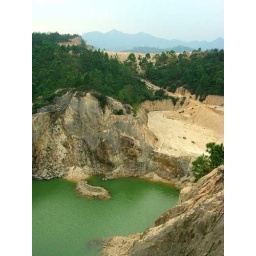
lake in mountains